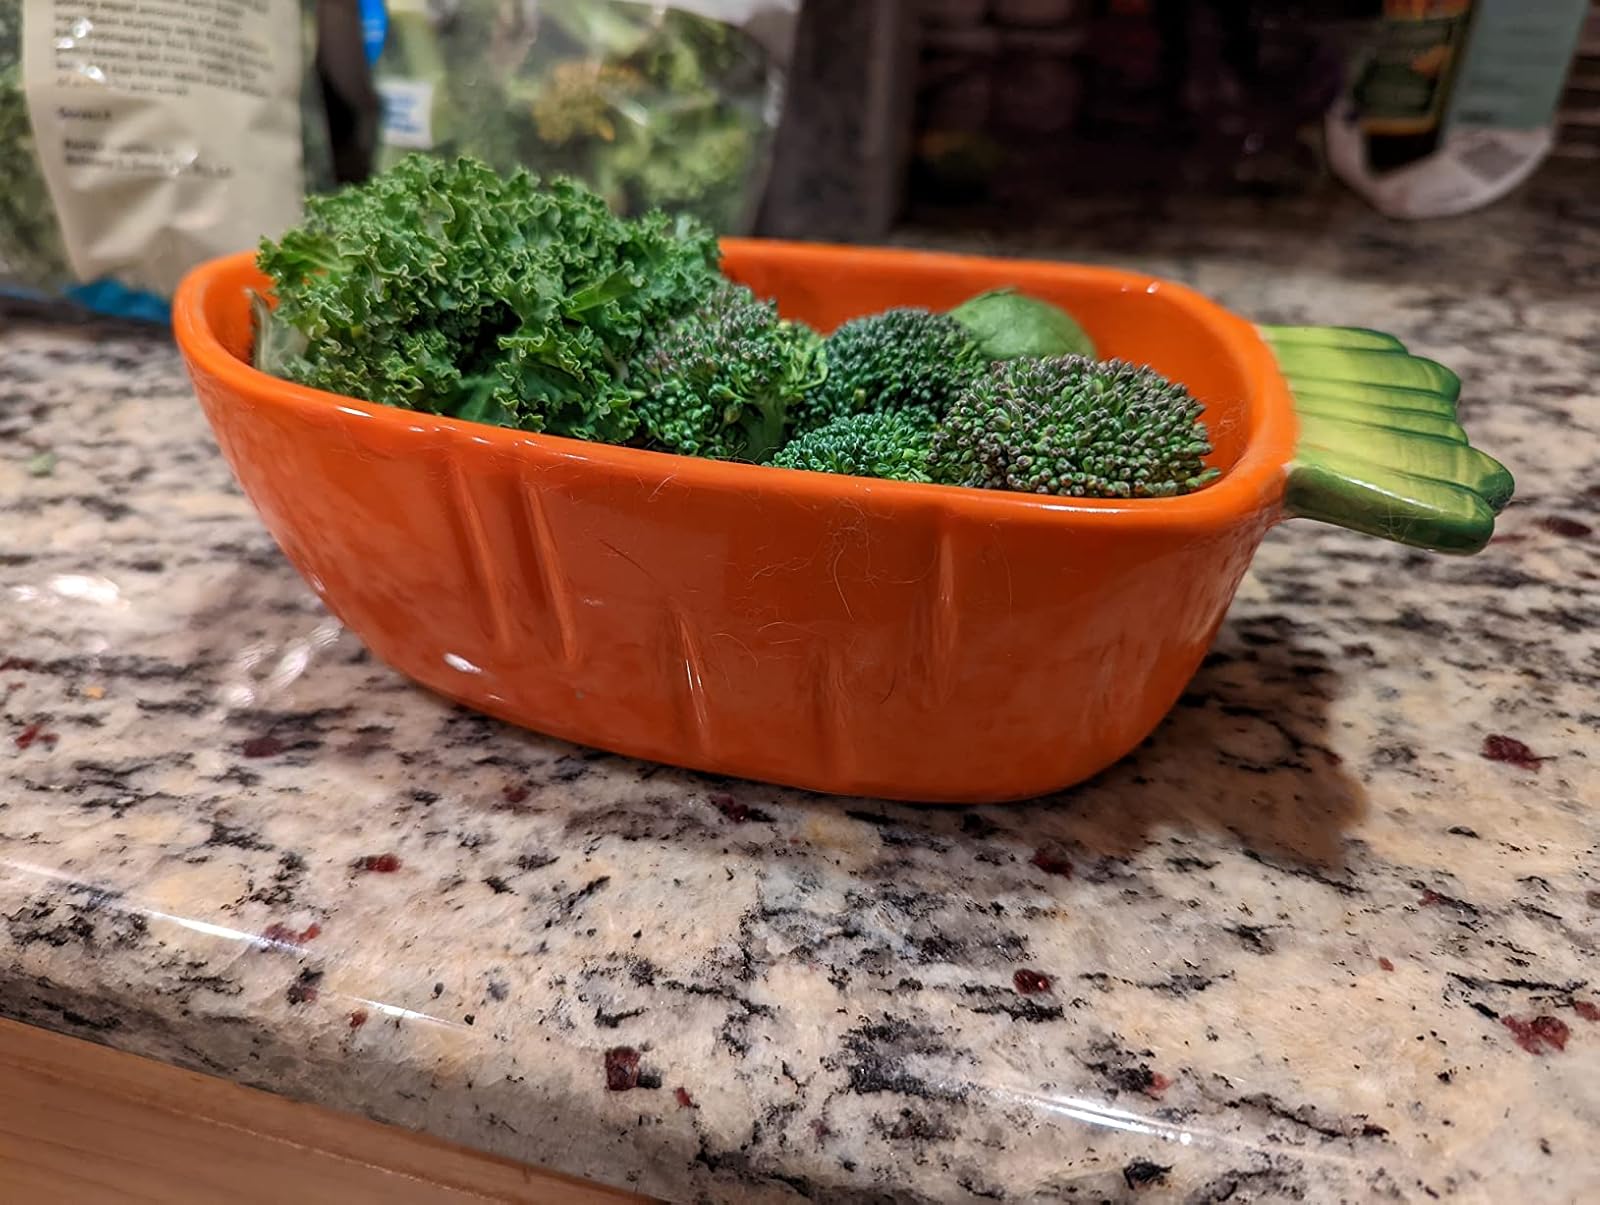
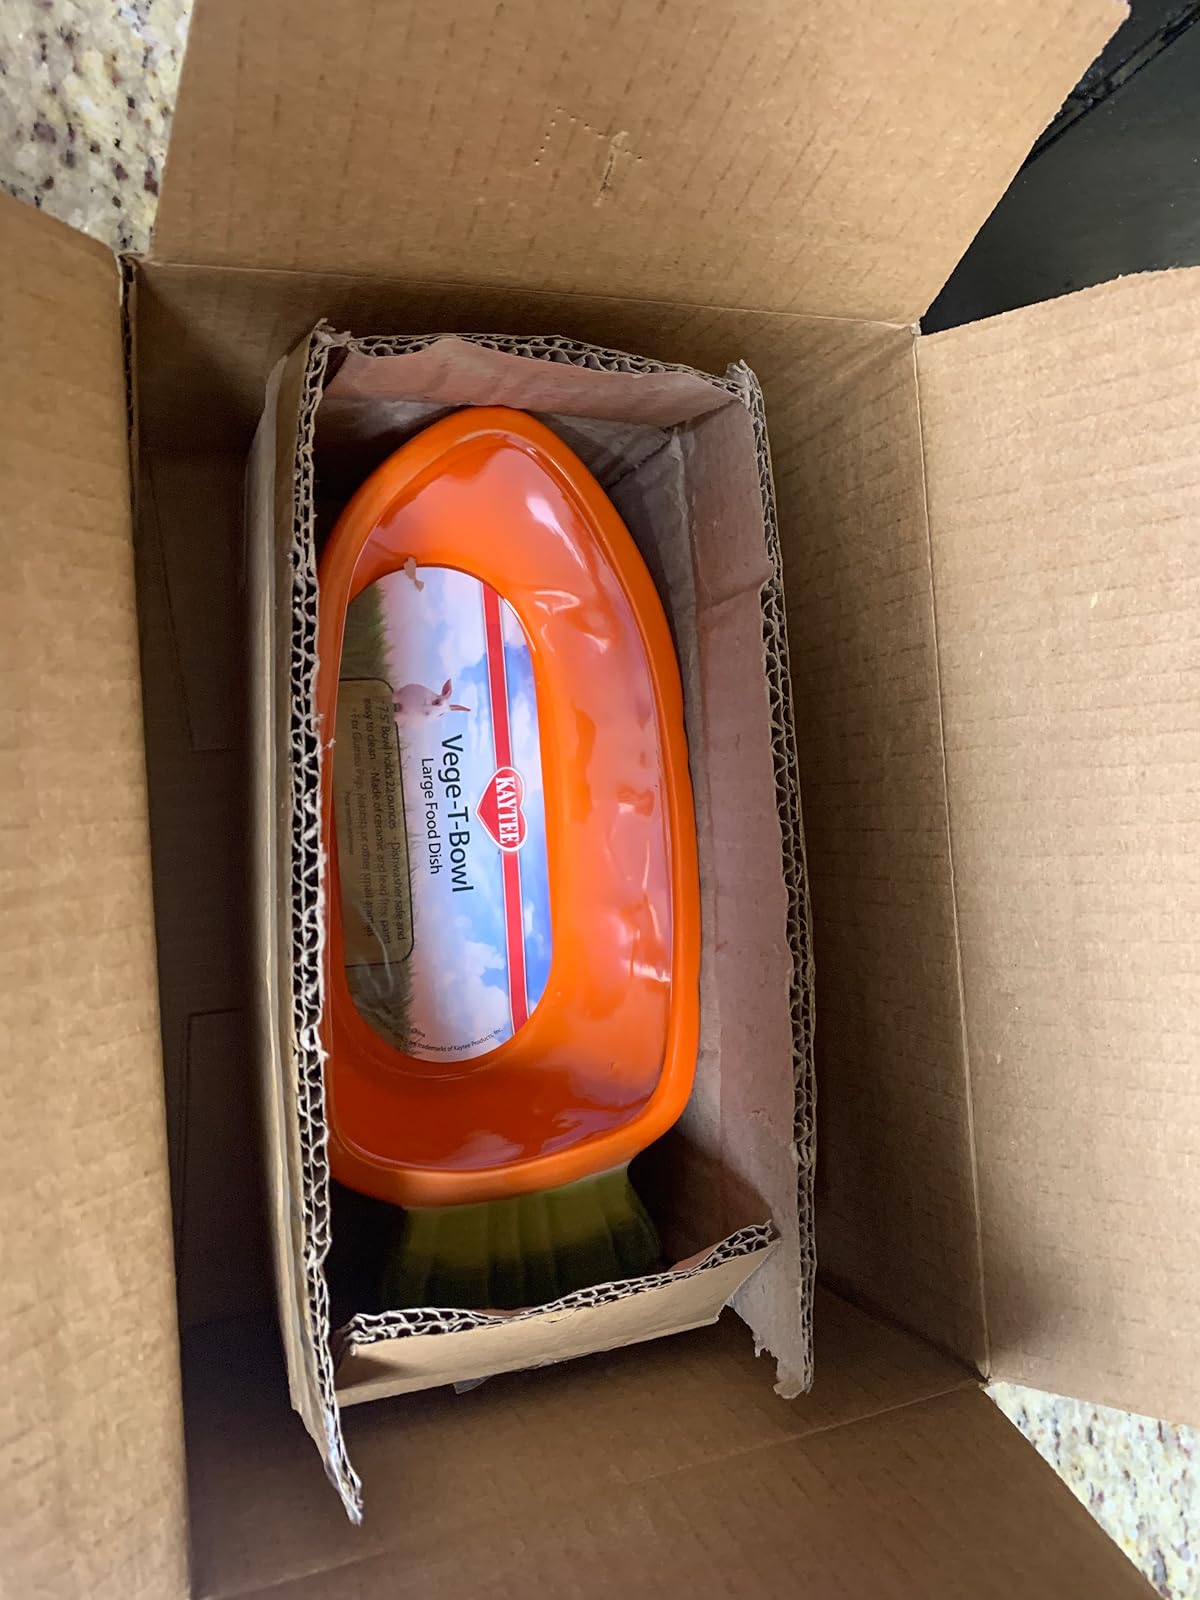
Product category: items_bowl
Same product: yes